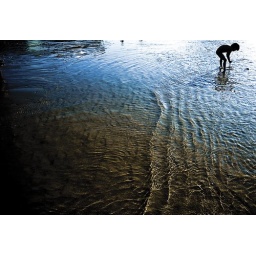
A young boy plays in the water in San Sebastian Spain. Photo by Sam Wolson